Cindy Shatto

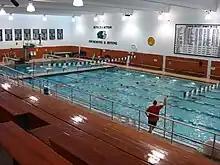
Swimming pool in Binghamton University, pictured in 2007

In later life, she was an executive secretary with Xerox around 1987 and later an assistant to the owner of Mundial International. In June 1990, she relocated with her family to Binghamton, New York where her husband grew up, having grown tired of Florida. It was the first time Shatto had lived in a small town, which she liked due to being "family-oriented". She answered an advertisement in September 1990 for a job as a diving coach and was successful at securing the role at Binghamton University, which her husband later noted had a positive effect on her. During a 1977 interview she had expressed reluctance to enter coaching, believing that she did not have the "outgoing personality" that was needed to get divers to do the dives she would want them to.